Imagawa Station (Osaka)

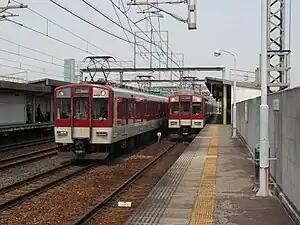
Kintetsu Imagawa Station in 2014

is a railway station on the Kintetsu Minami Osaka Line in Higashisumiyoshi-ku, Osaka, Osaka Prefecture, Japan.